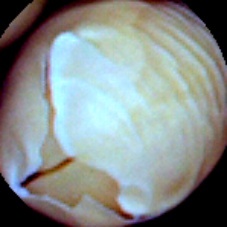
Label: Skin-damaged